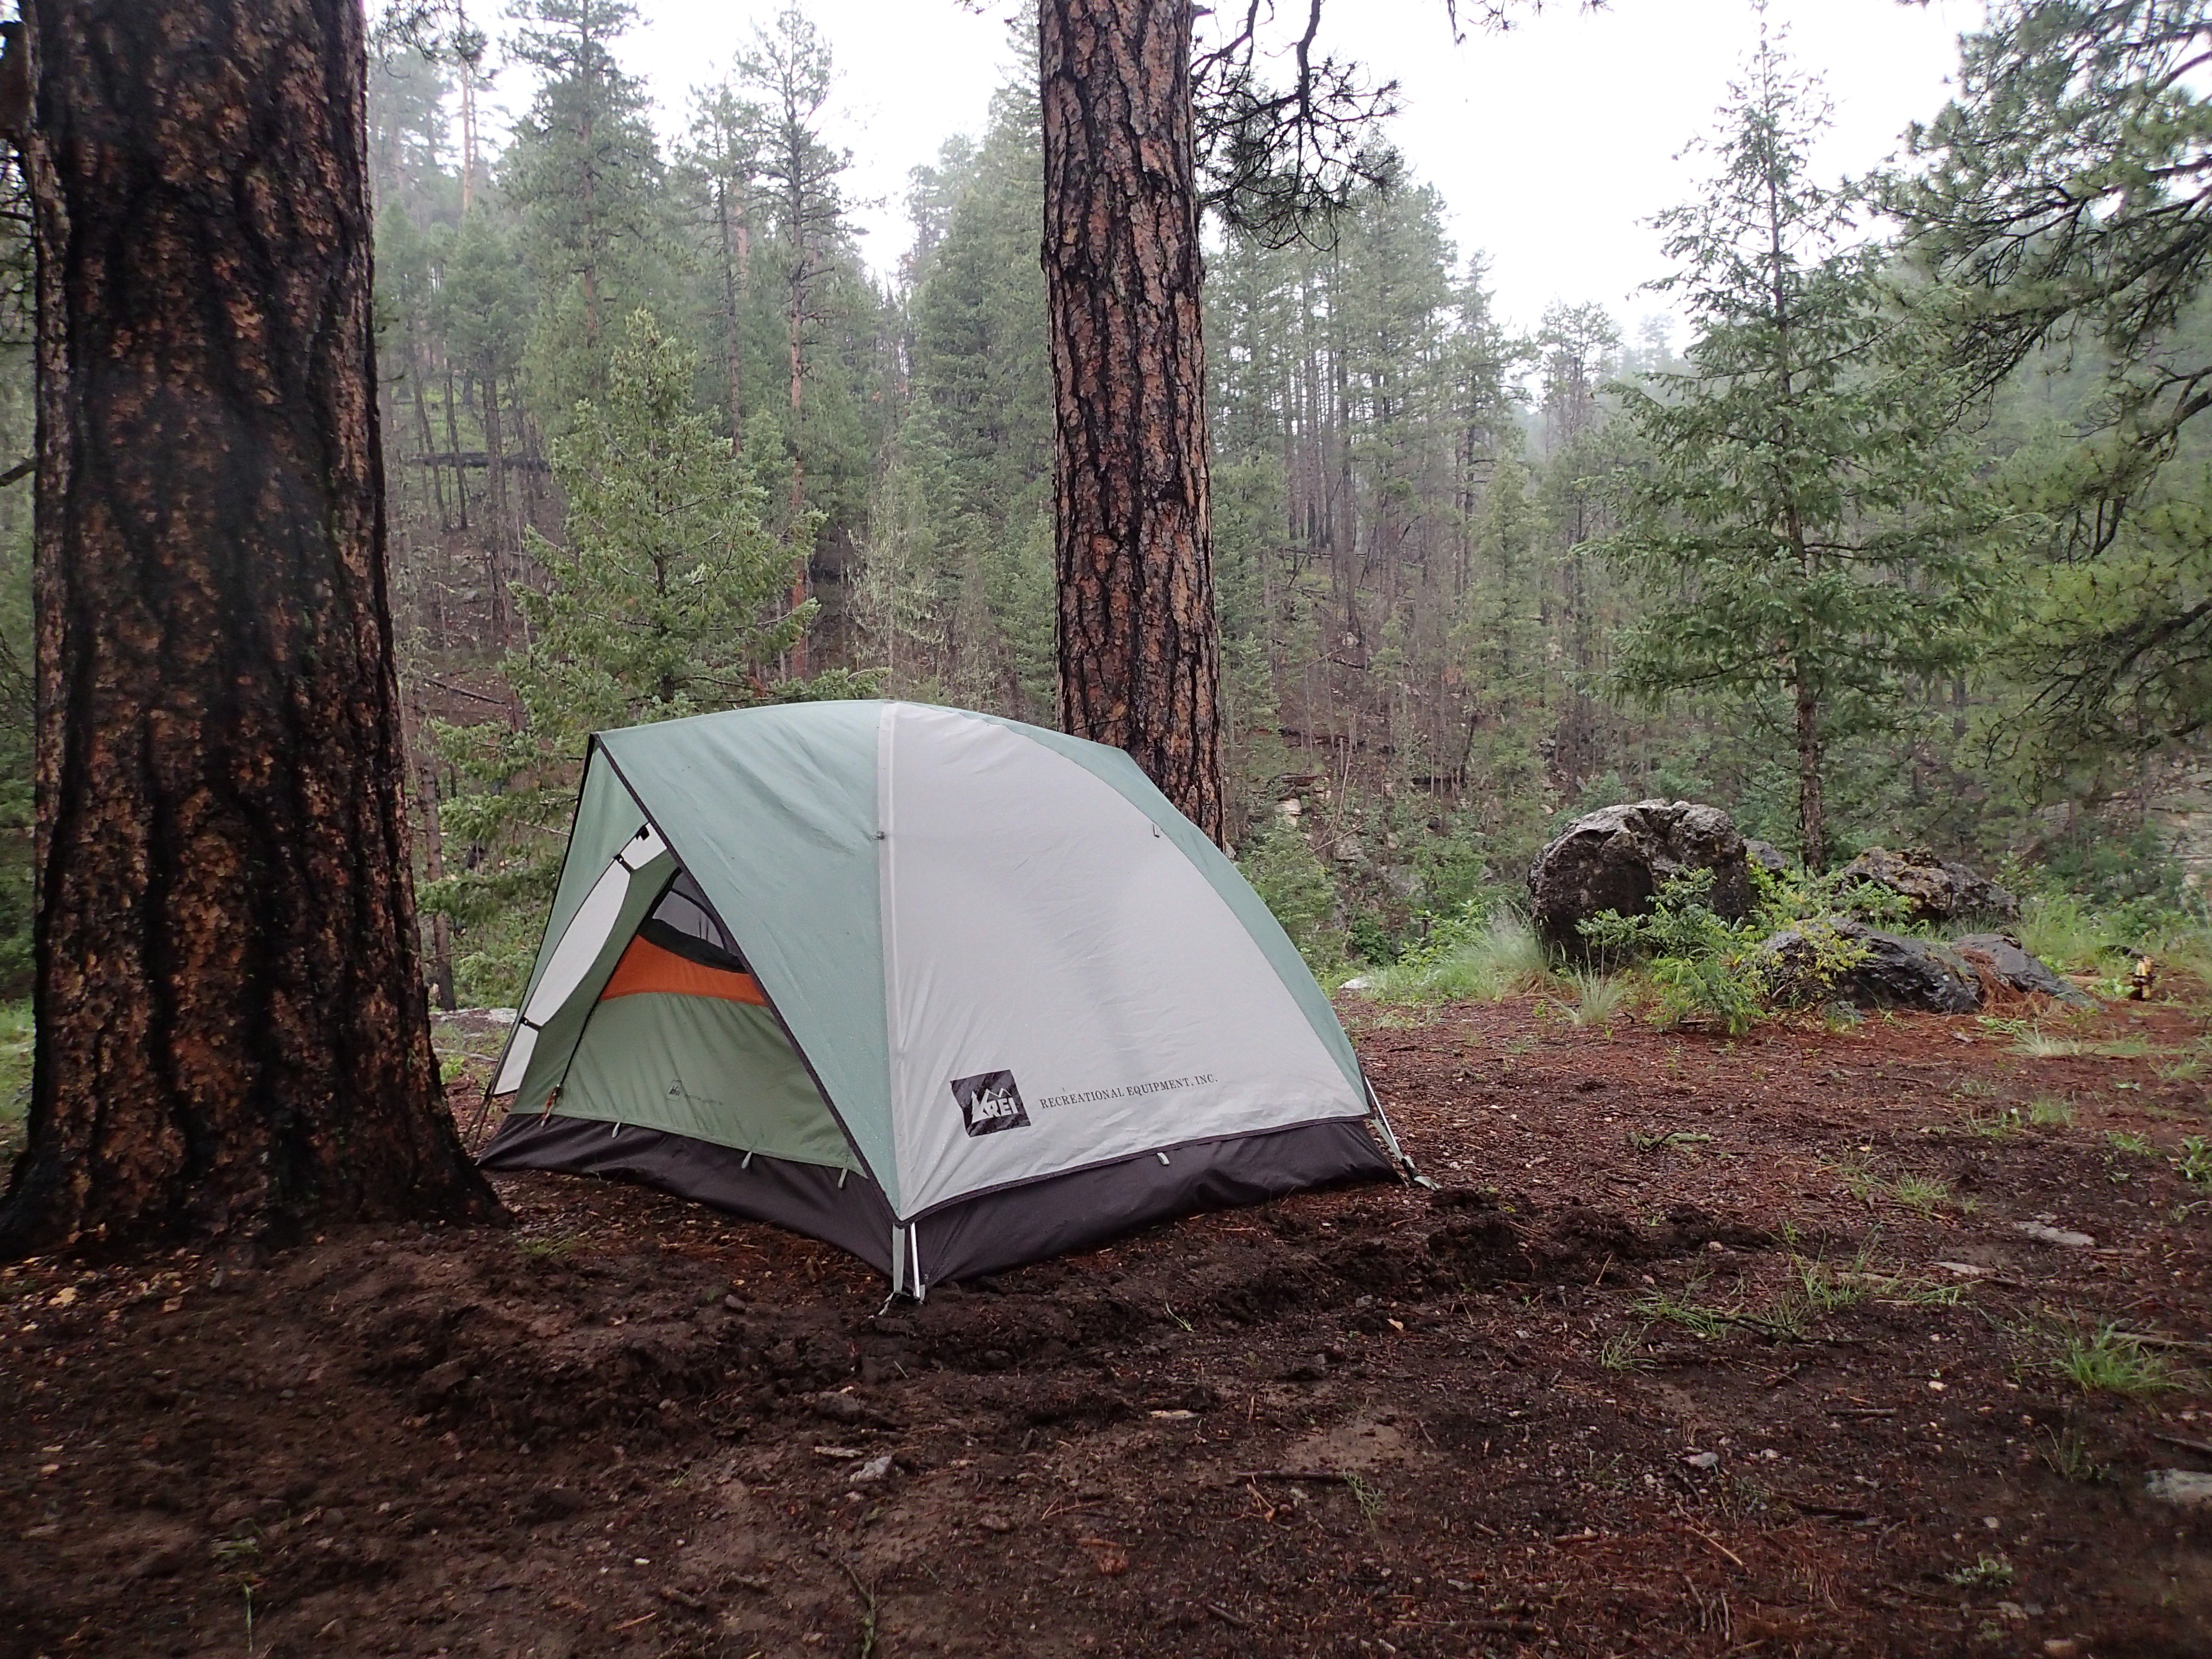
camping, kayak, tent